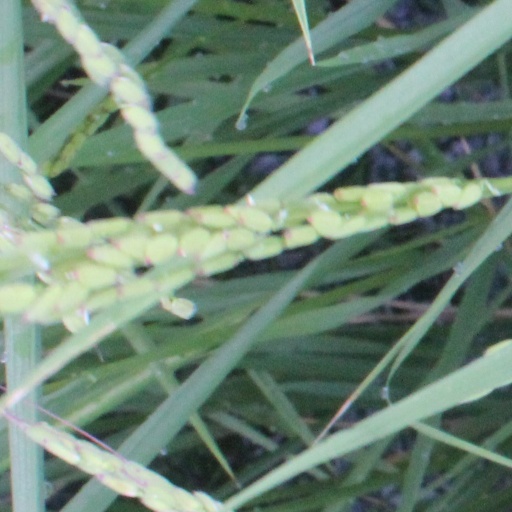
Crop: rice